HanseYachts

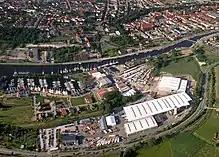
HanseYachts yard, Greifswald

HanseYachts is originated in an old-established shipyard for fishing cutters and other workboats. The today's company was founded in 1990 – after the fall of the Iron Curtain – by Michael Schmidt, the winner of the 1985 Admiral's Cup. At the beginning, "Yachtzentrum Greifswald" – so the former name of HanseYachts – focused on yacht refit and other services. The first model "Hanse 291" (which based on the design of the "Aphrodite 291") was launched in 1993. In the years to come, the company successively extended the model range and grew rapidly. In the late 1990s, HanseYachts and the yacht designers "Judel/Vrolijk & Co" started their still existing collaboration. In 2003, the range comprised eight models up to 53 ft. In 2007, HanseYachts AG went public (General Standard, Frankfurt). Founder Michael Schmidt remained majority shareholder.